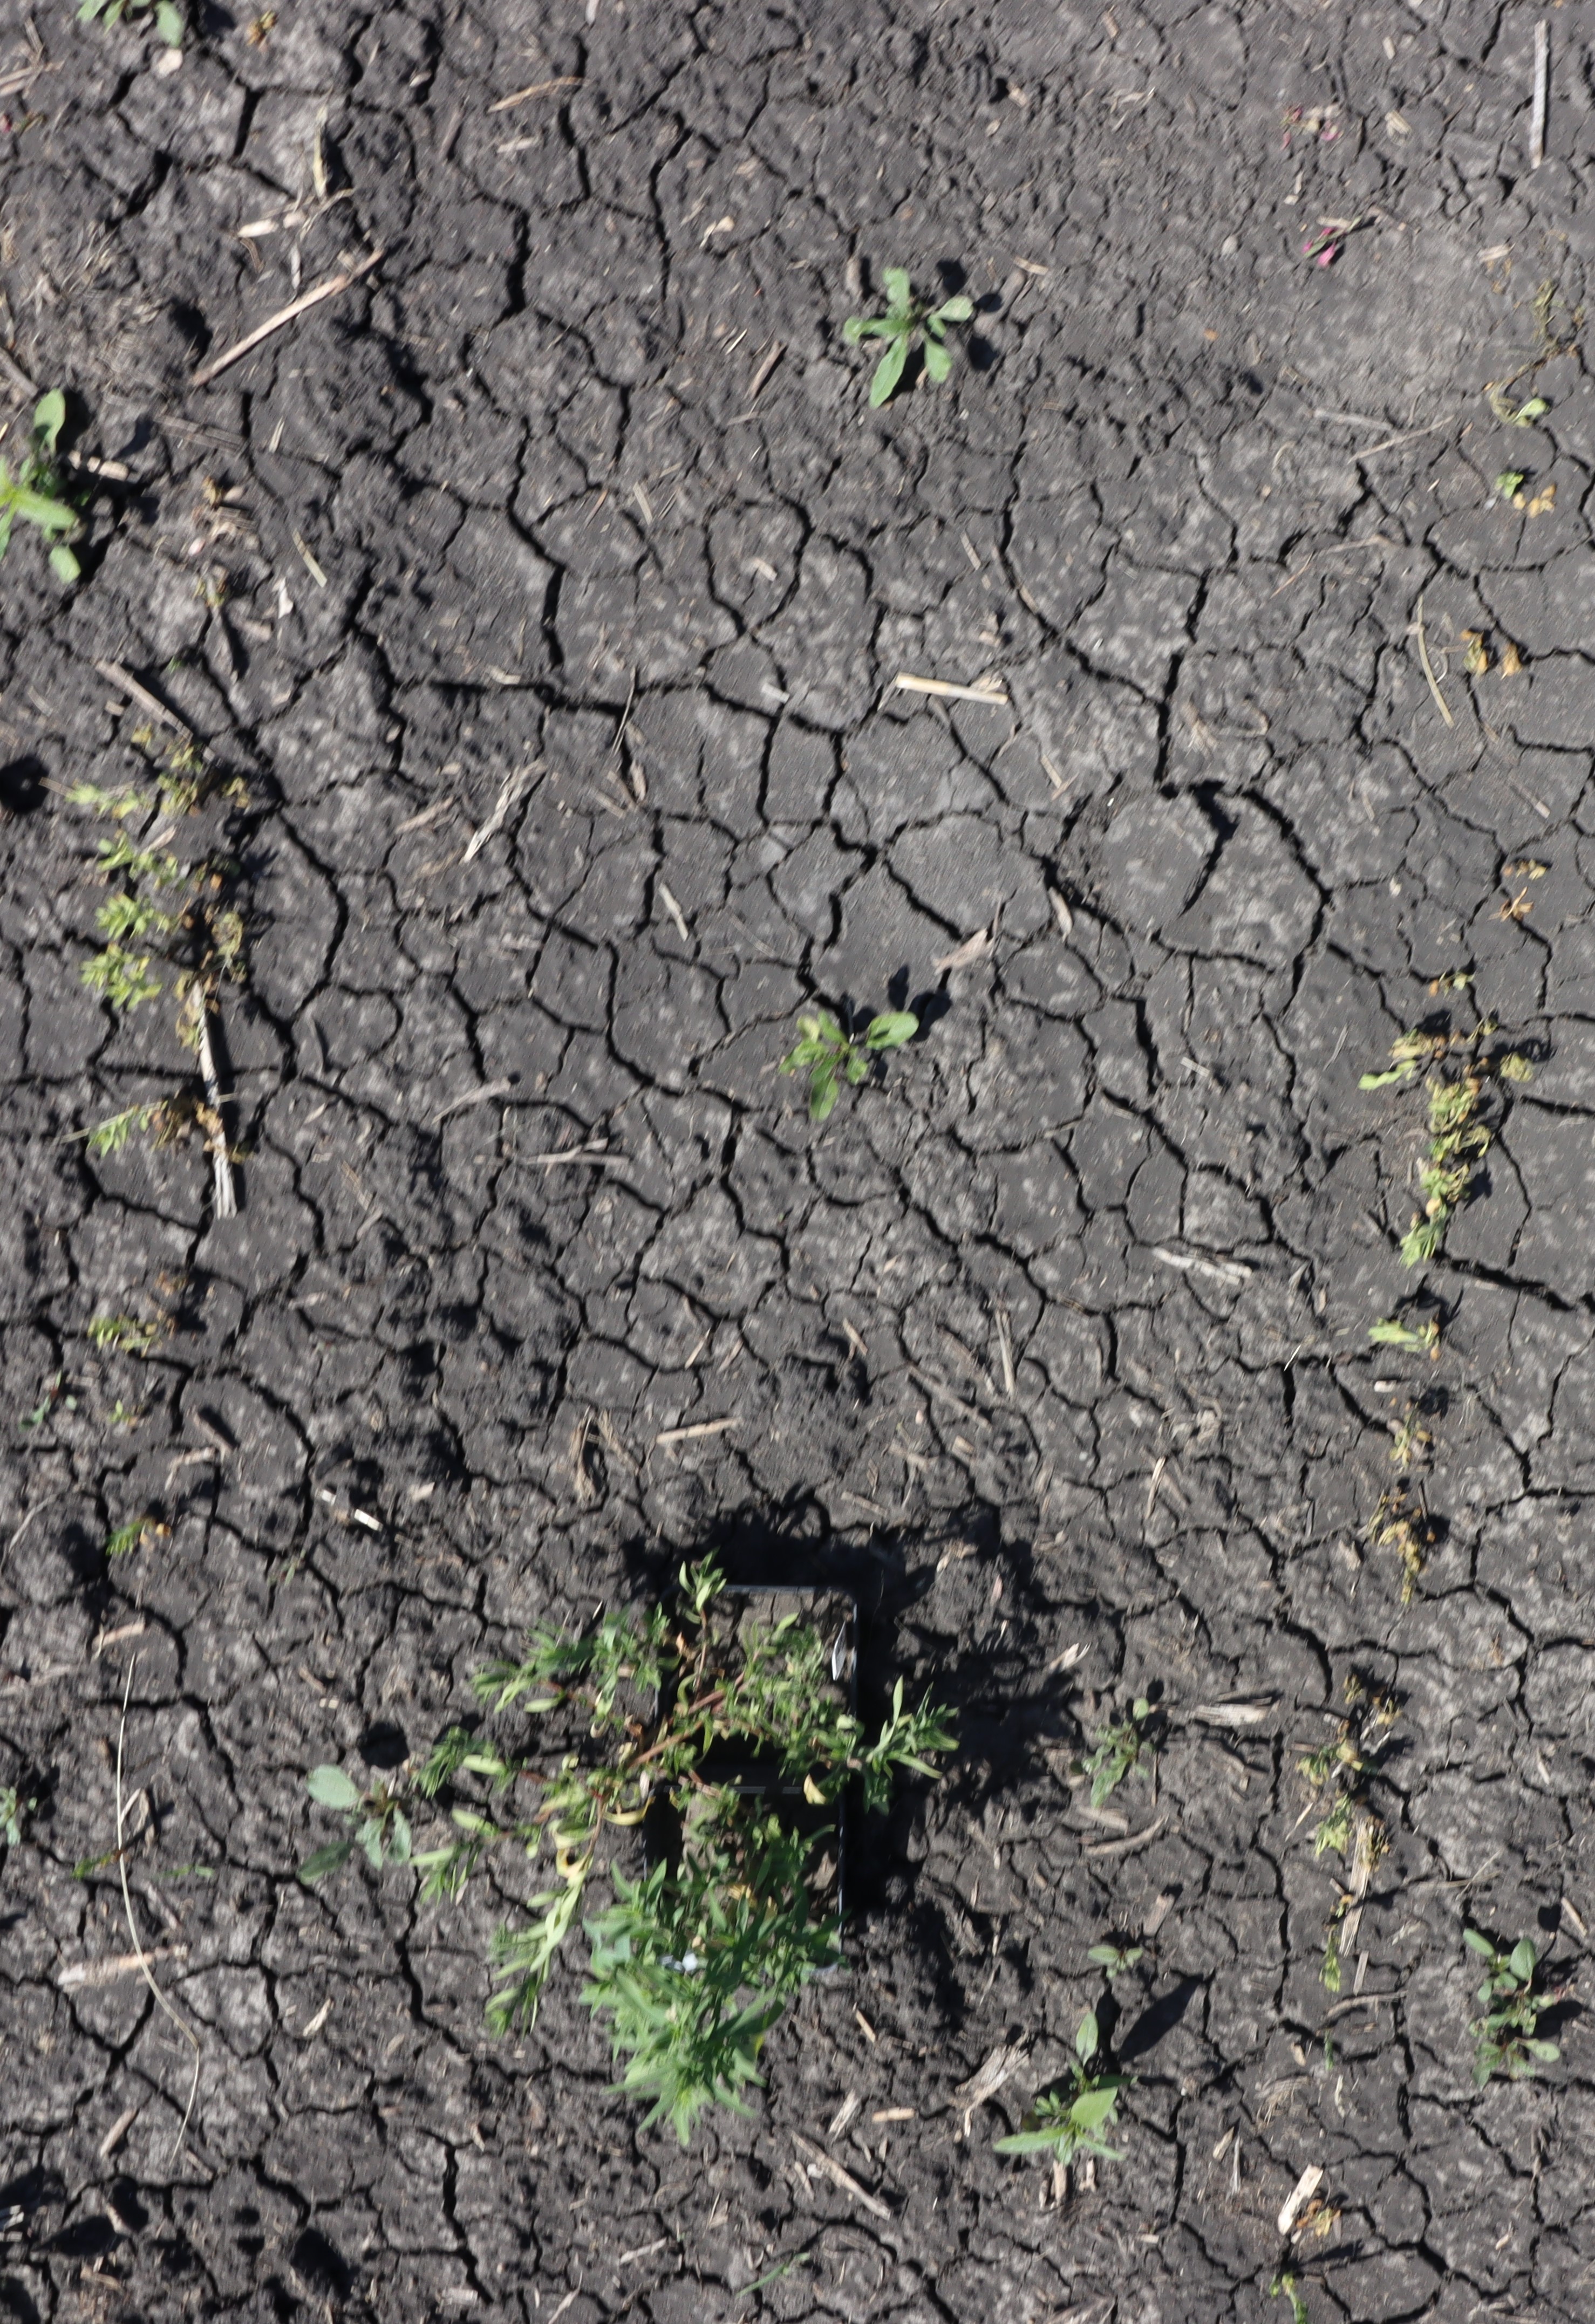
Crop: Flax
Objects: Kochia, Kochia, Kochia, Flax, Flax, Flax, Flax, Flax, Flax, Flax, Flax, Flax